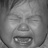
Emotion: sad